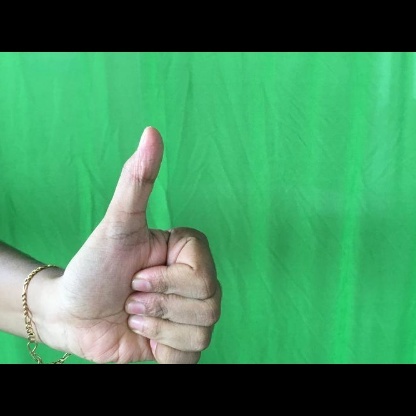
Mudra: Sikharam